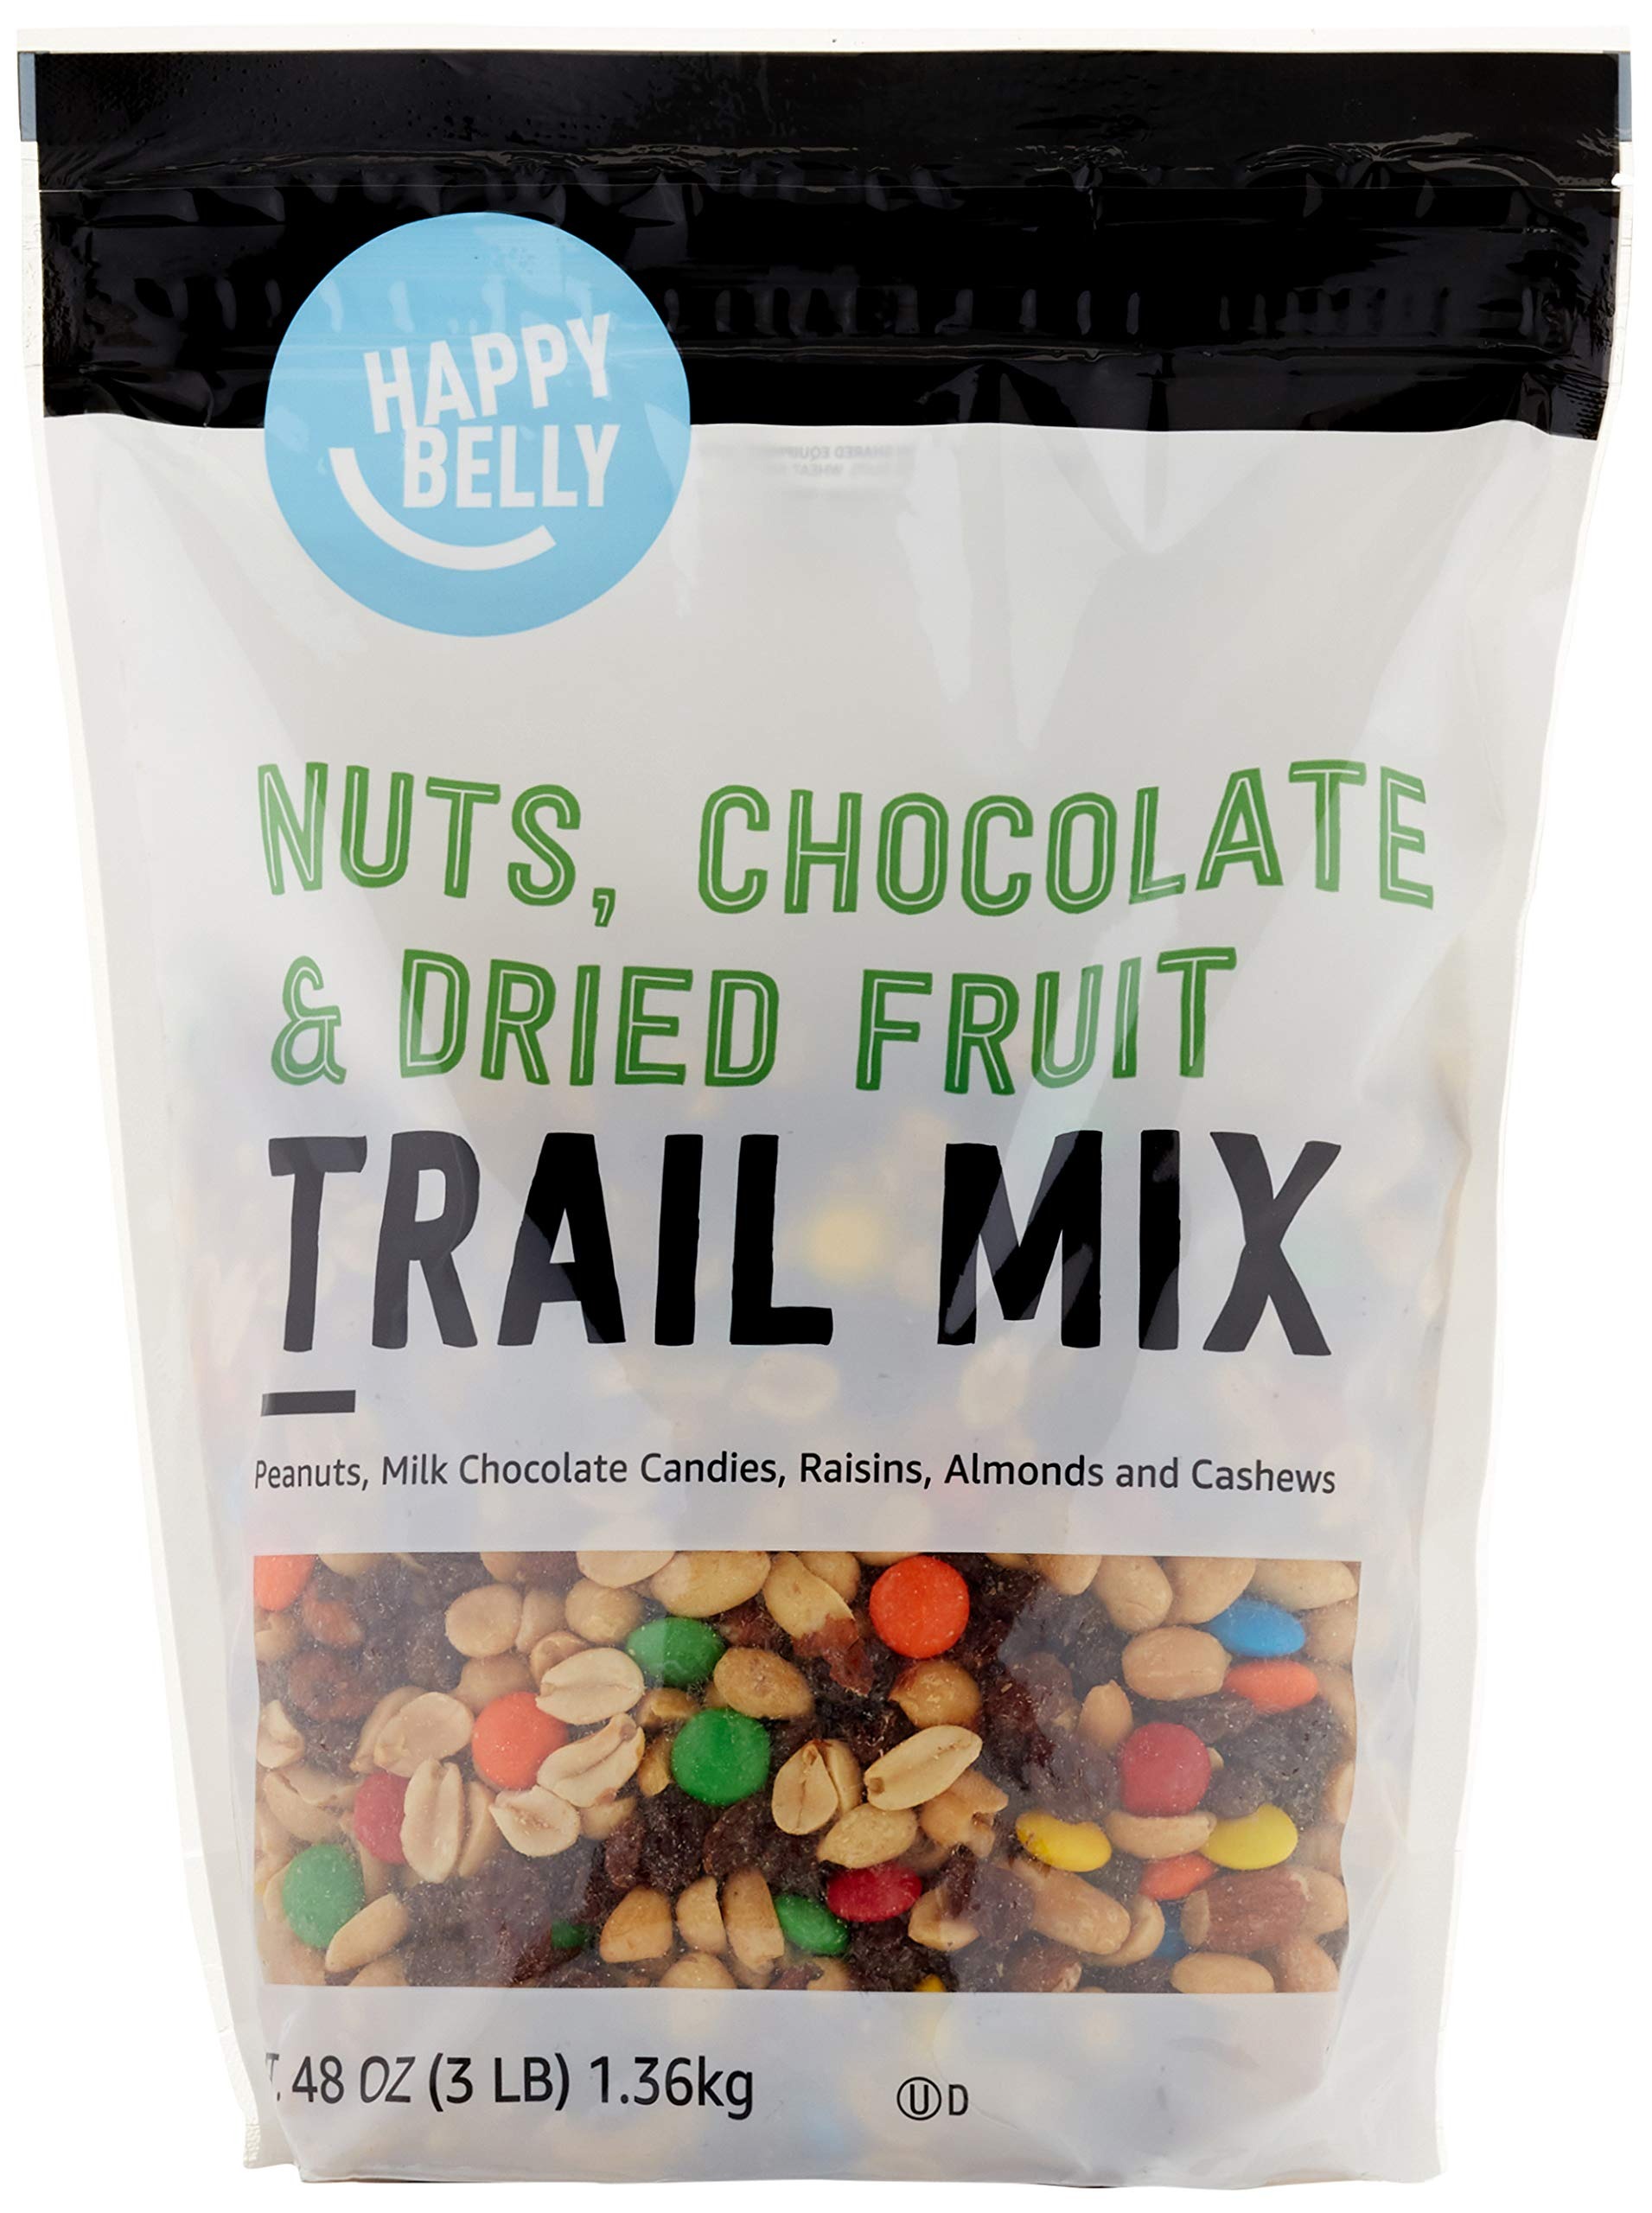
Item Name: Amazon Brand - Happy Belly Nuts, Chocolate & Dried Fruit, Trail Mix, 3 pound (Pack of 1)
Bullet Point 1: One 48-ounce stand-up, resealable bag.
Bullet Point 2: Packaging might vary
Bullet Point 3: Mix includes peanuts, M&M’s, raisins, almonds, cashews
Bullet Point 4: Blend of crunchy, chewy, salty, and sweet
Bullet Point 5: An Amazon brand
Value: 48.0
Unit: Ounce

Price: 9.17